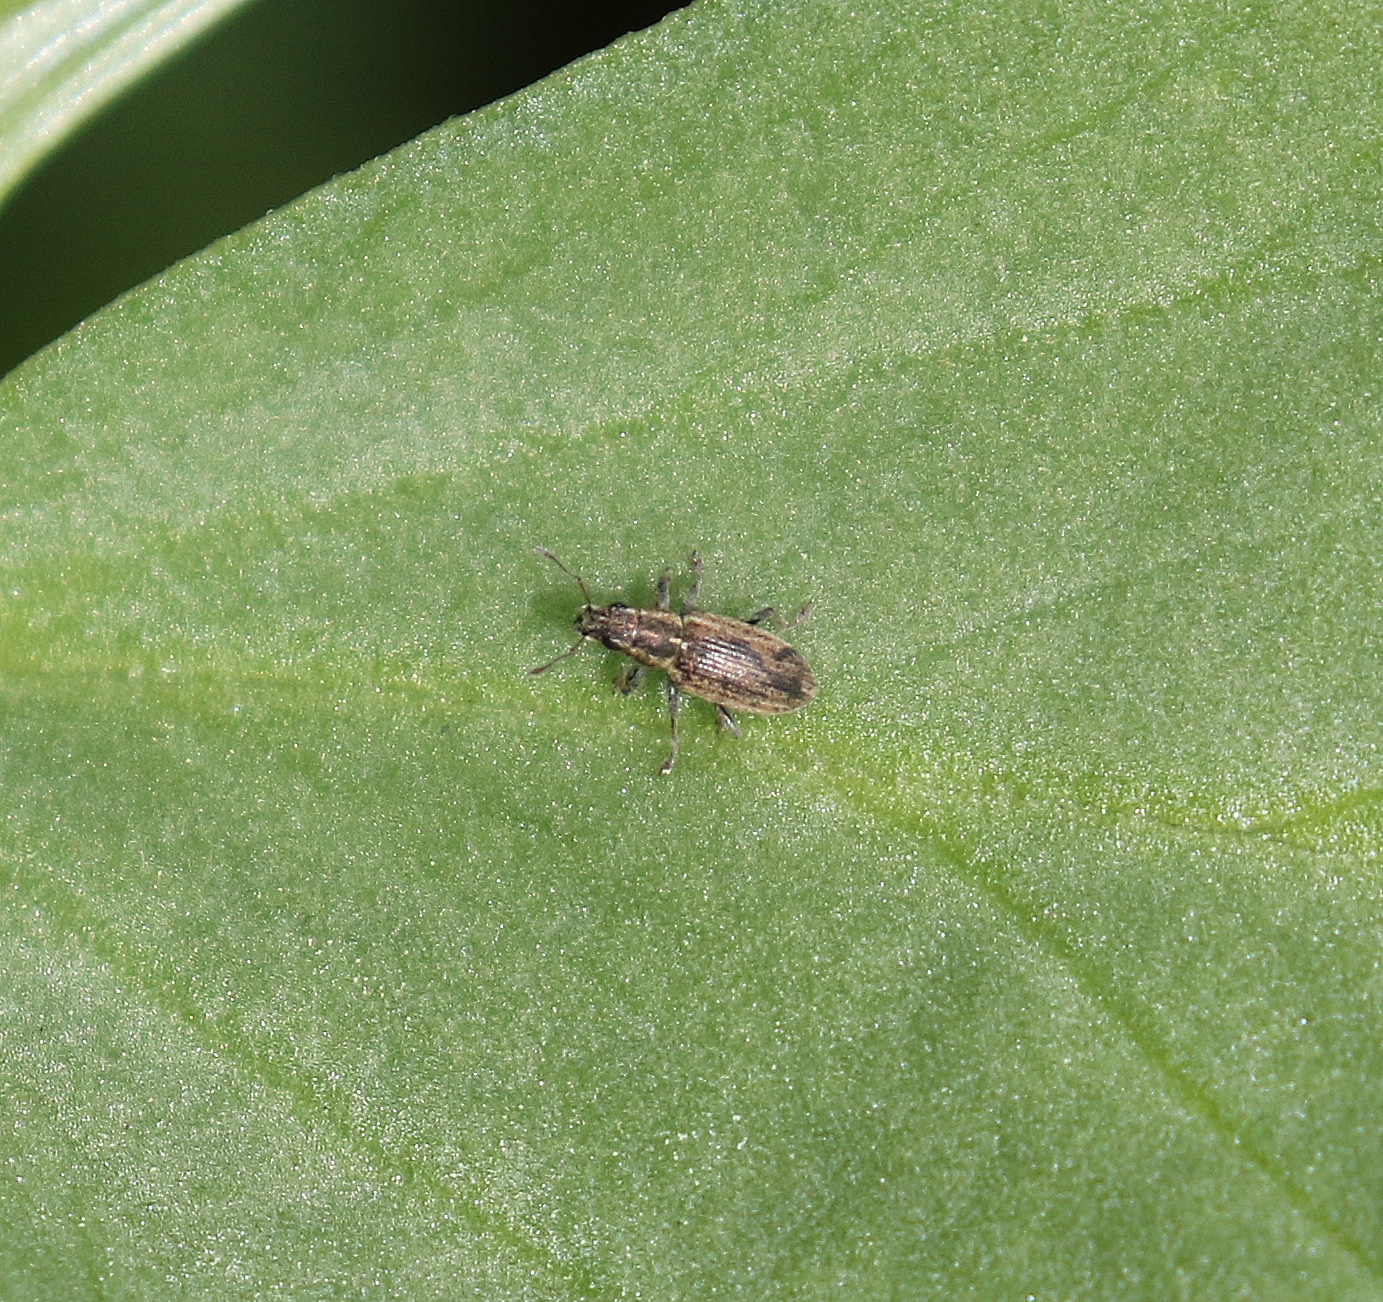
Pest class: pea_leaf_weevil